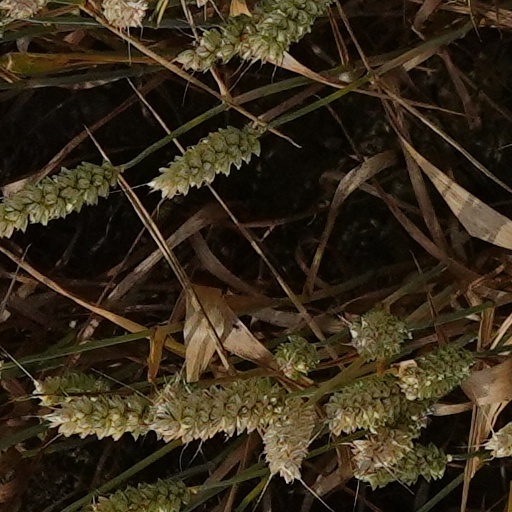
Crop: wheat